İzmir plot

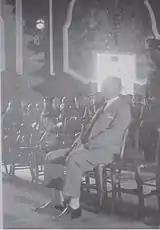
in the courtroom.

On the other hand, several figures whose connection to the assassination plot could not be proved such as Bursa representative Osman Nuri Bey, Trabzon representative Ahmet Muhtar Bey, Erzurum representative Münir Hüsrev Bey, İzmit representative Mustafa Bey, Kastamonu representative Halit Bey, Kars representative Ömer Bey and Sarı Efe Edip Bey's brother-in-law Doctor Mustafa Şevket were all released.